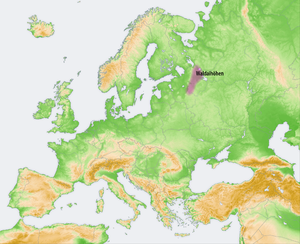
Les collines de Valdaï ou plateau de Valdaï sont une région de collines du nord-ouest de la Russie européenne, alignée du nord au sud, environ à mi-chemin entre Saint-Pétersbourg et Moscou, traversant les oblasts de Novgorod, Tver, Pskov et Smolensk.